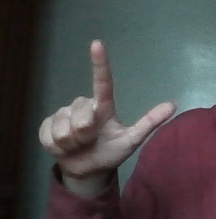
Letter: laam